Buch Abbey

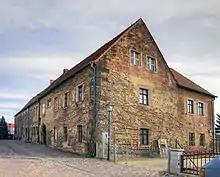
Manor buildings in Belgern, once belonging to Kloster Buch

Kloster Buch is located approximately halfway between the cities Leipzig and Dresden, about 4 km east of the town of Leisnig in the Mittelsachsen district and in a bend of the river Freiberger Mulde. The floodplain of the latter is here about 800 m wide, bordered by forests and used for agriculture.